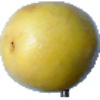
Label: Maracuja 1